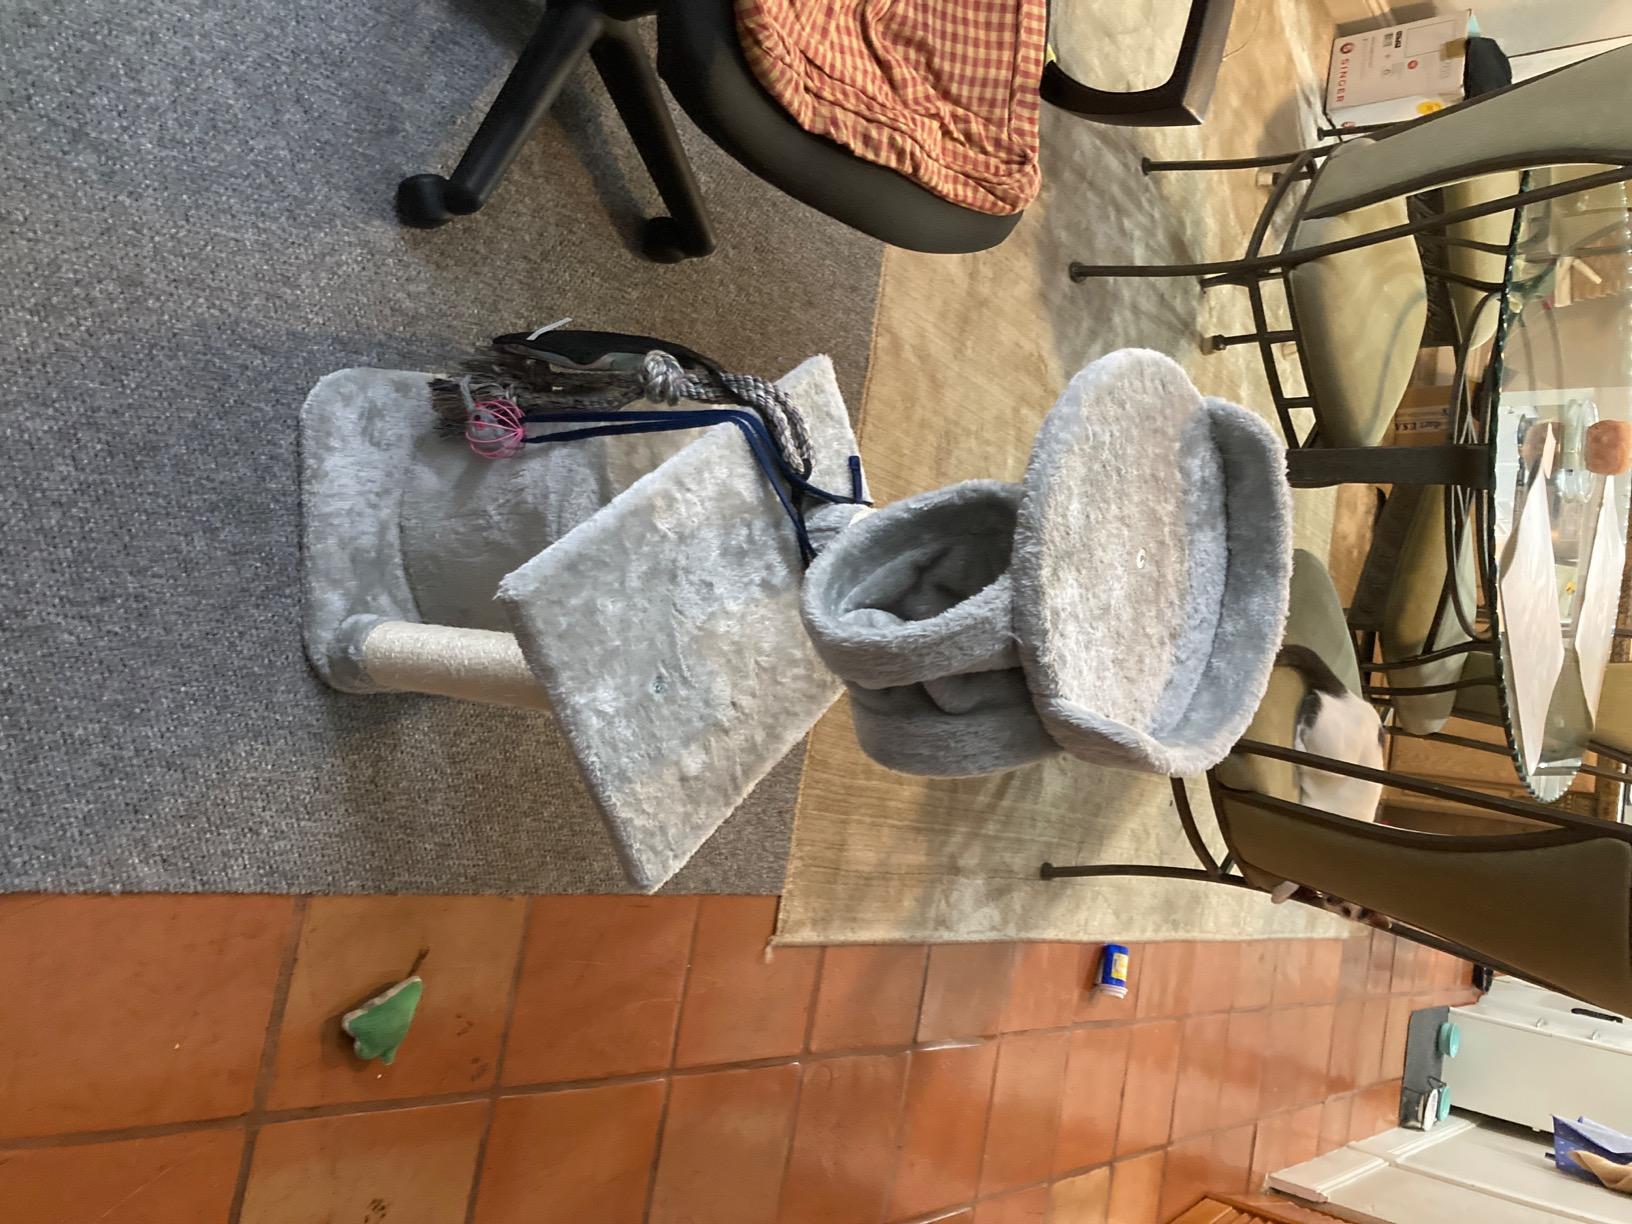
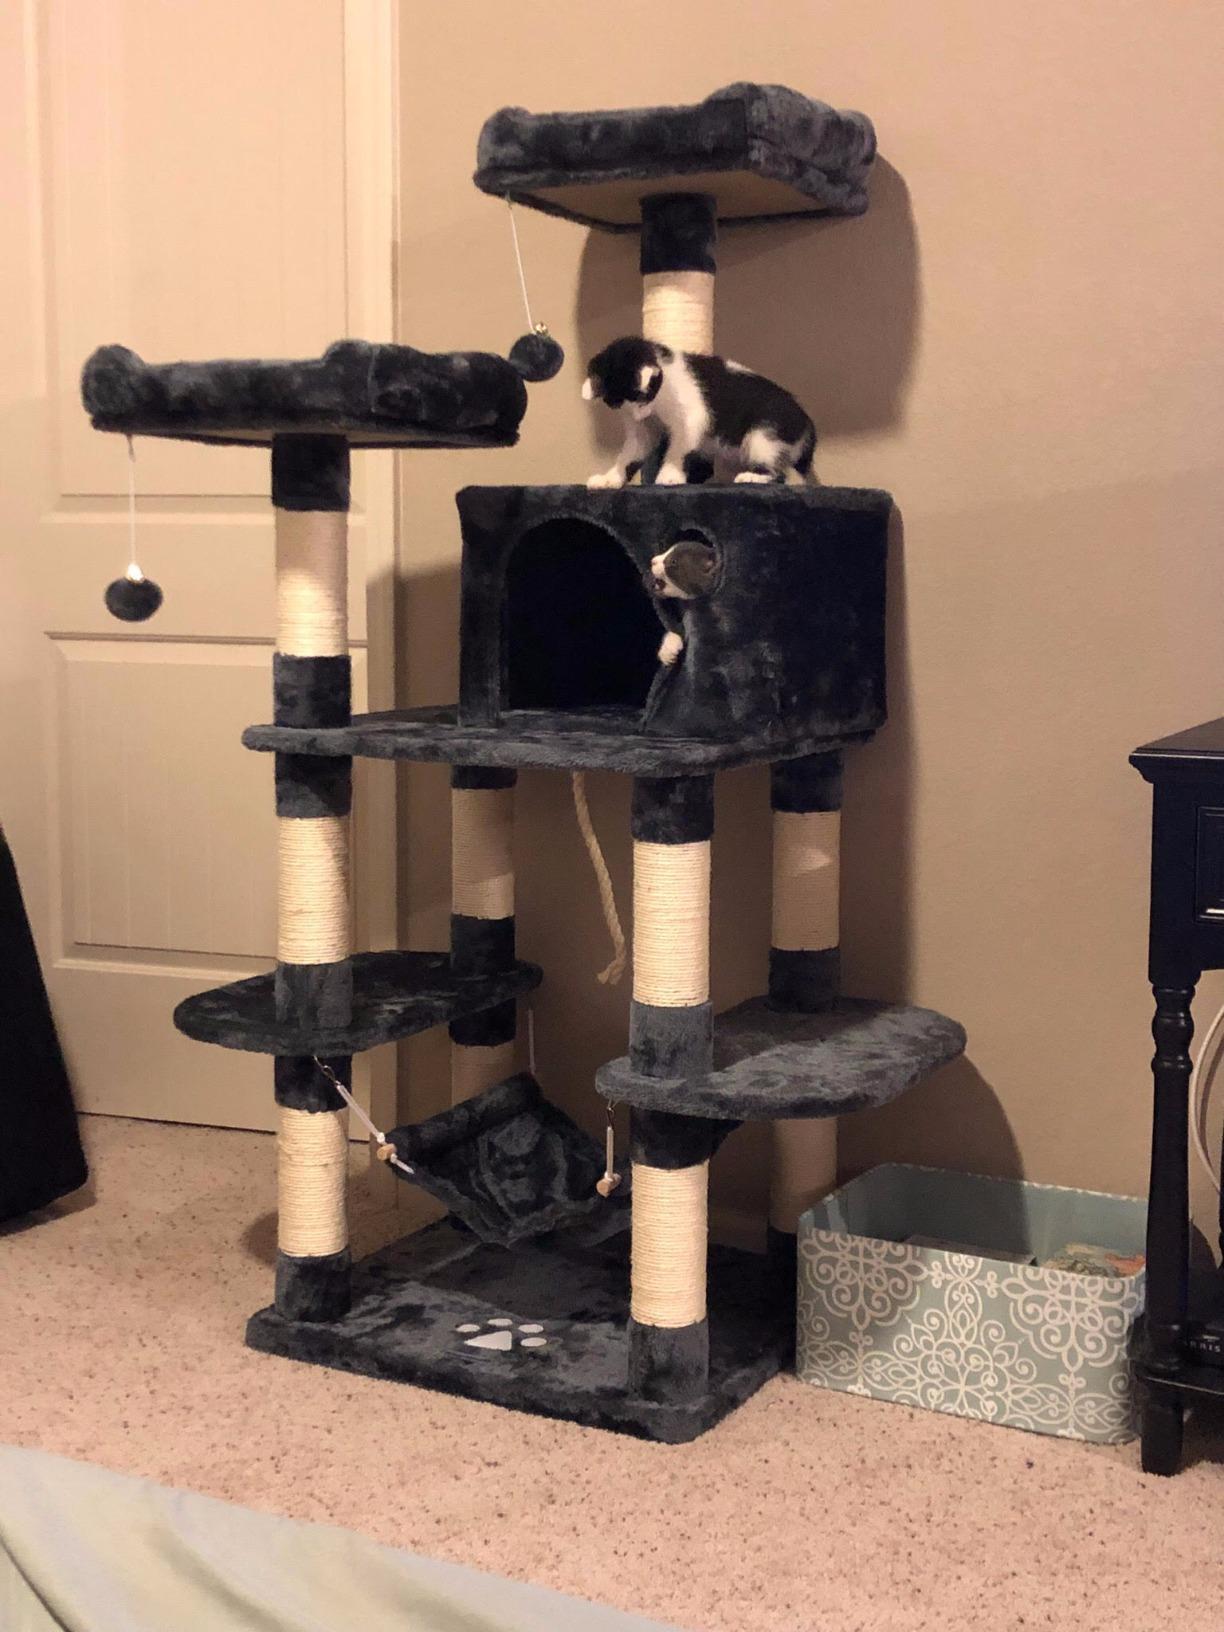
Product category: items_cat tree
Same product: no